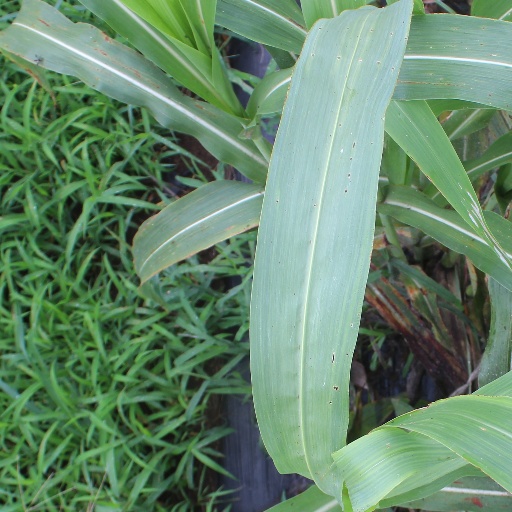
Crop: sorghum